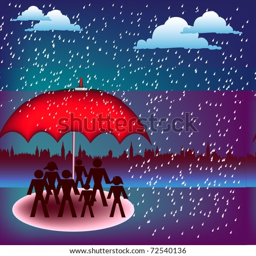
colorful background with a huge red umbrella protecting a group of people from the rain